Neuromancer

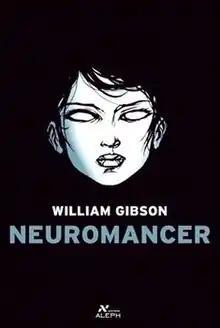
Cover of a Brazilian edition, depicting the "razorgirl" Molly

Case is a low-level hustler in the dystopian underworld of Chiba City, Japan. Once a talented computer hacker and "console cowboy", Case was caught stealing from his employer, who retaliated by damaging Case's central nervous system, leaving him unable to access the virtual reality dataspace called the "matrix". Case is approached by Molly, an augmented "razorgirl" and mercenary on behalf of a shadowy US ex-military officer named Armitage, who offers to cure Case in exchange for his services as a hacker. Case undergoes the cure, but discovers that Armitage has sabotaged him with a time-delayed poison. If Case completes the job, Armitage will disarm the poison; if not, he will find himself crippled again.